Oak Street Beach

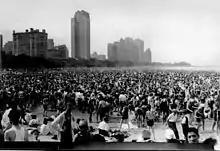
Oak Street beach, 1925

Up until the late 1800s the Lake Shore sloped from Oak Street to the Chicago river in a much gentler fashion. However the construction of a shipping pier at the river led to a build up of sand and silt just to the north. As the land rose up out of the water squatters began to take residence, leading to disputes with lakefront property owners.